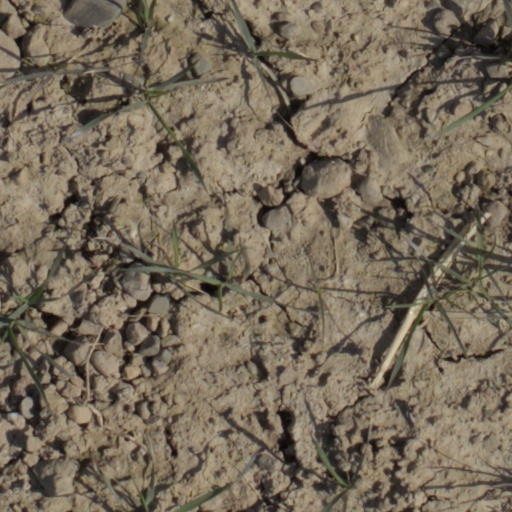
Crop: wheat